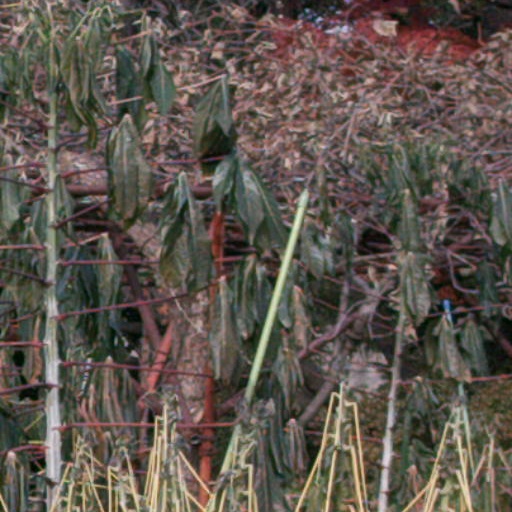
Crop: cassava